Colorado City, Arizona

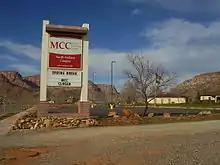
Mohave Community College North Mohave Campus

Colorado City is a part of the Colorado City Unified School District. There is only one school, the El Capitan School (formerly the Colorado City K–12 Public School), in Colorado City. Many FLDS-affiliated board members resigned due to the political takeover of the district.